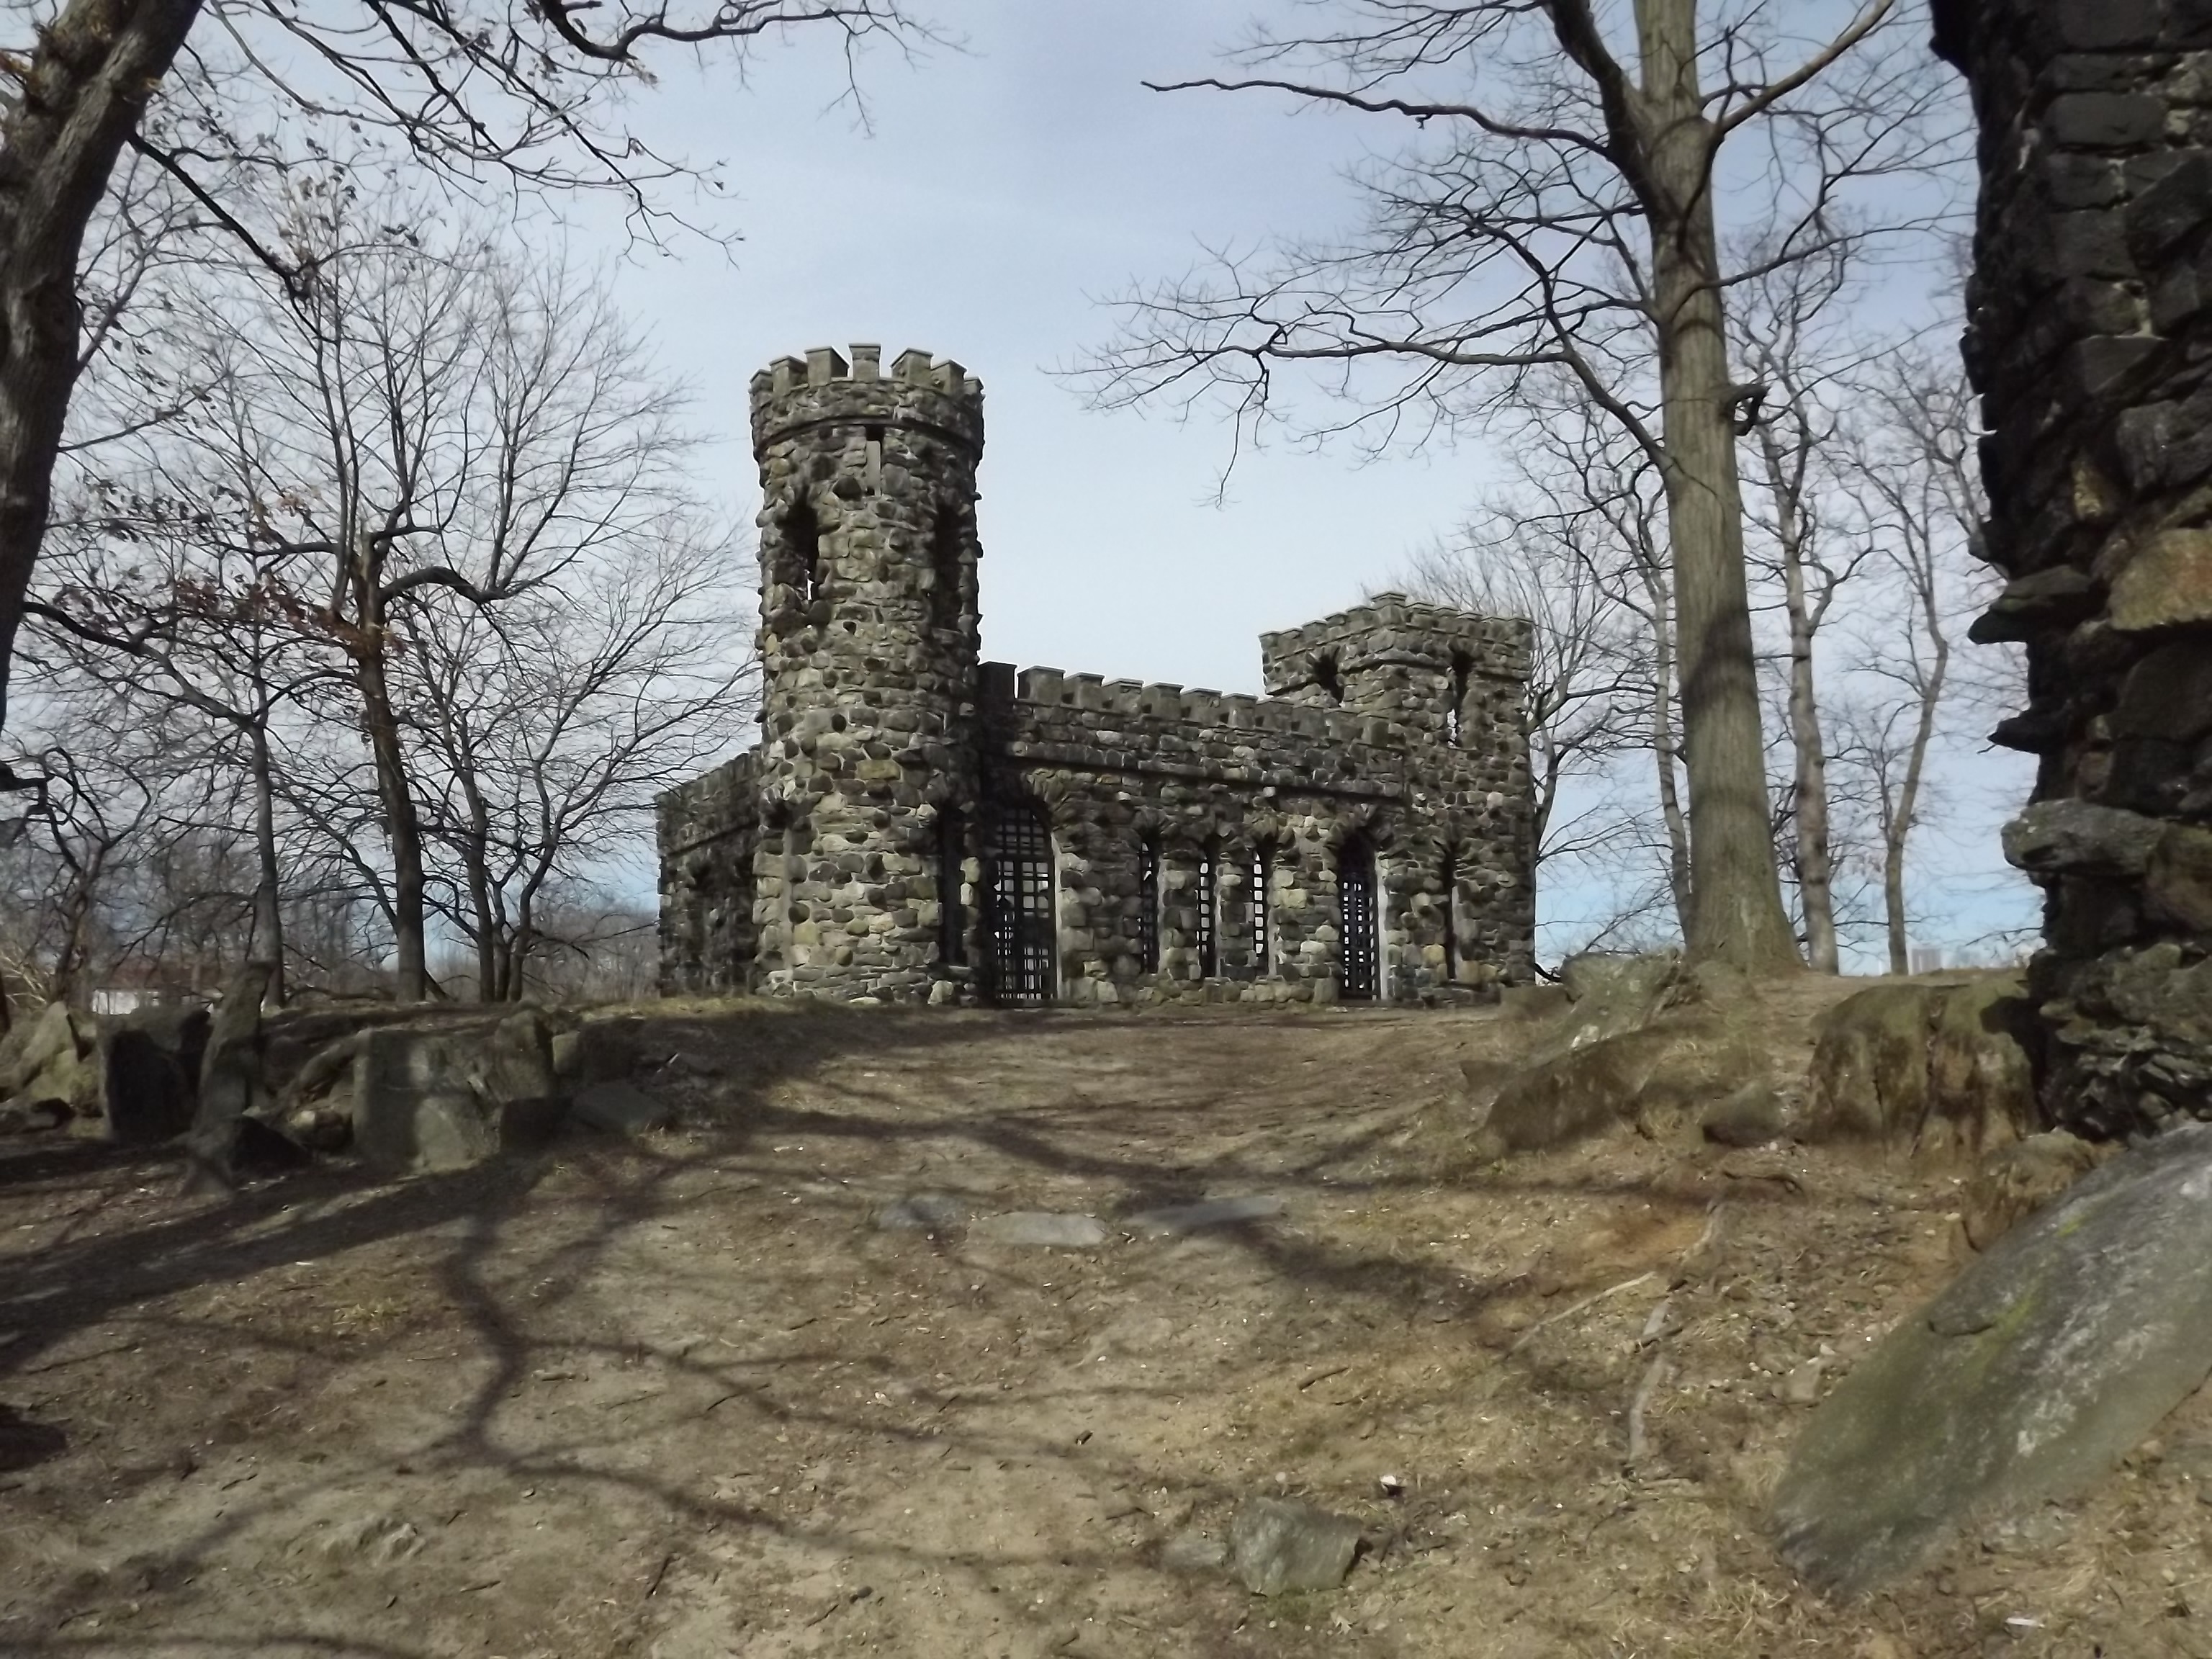
forest, architecture, building, palace, old, tower, castle, ancient, landmark, abandoned, historic, fortification, trees, woods, medieval, ruins, kingdom, historical, estate, stonework, archaeological site, ancient history